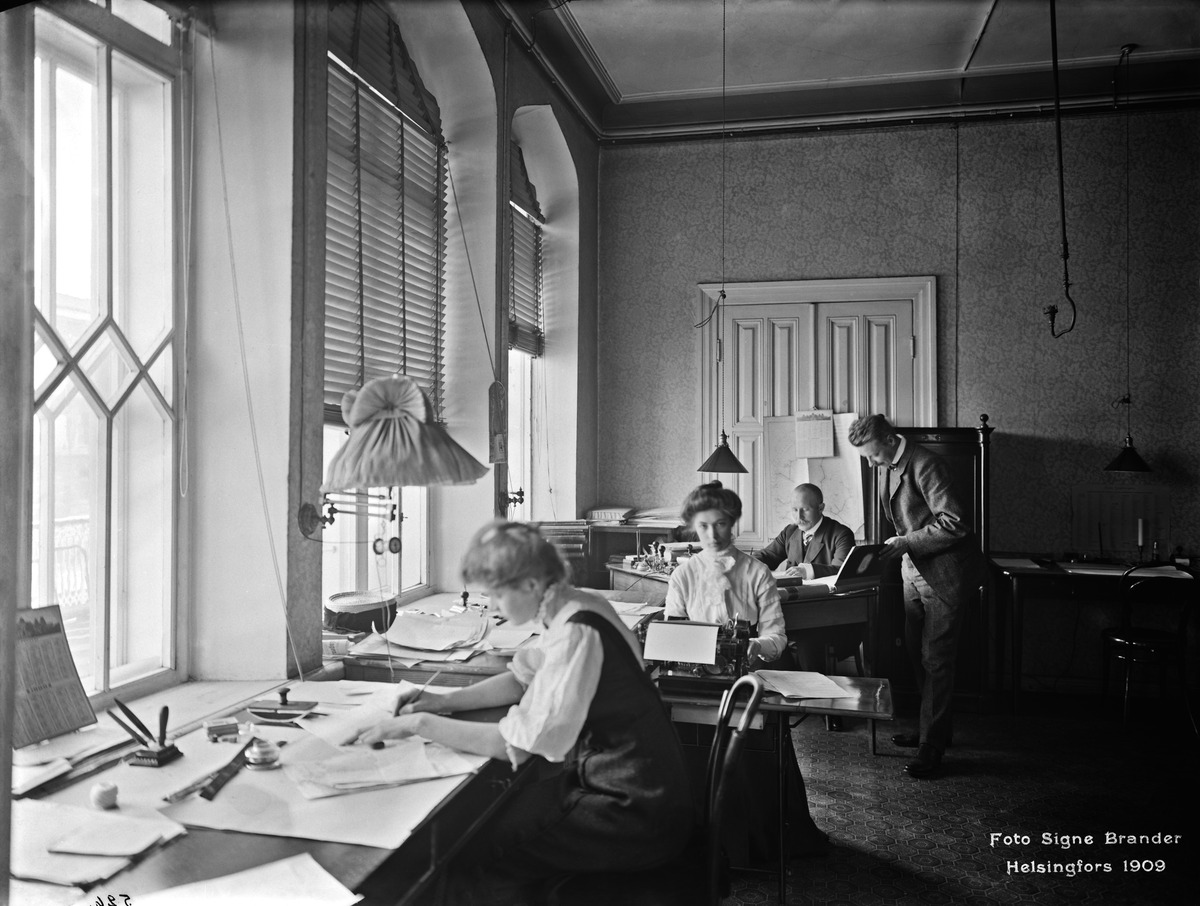
Vanha rautatieasema
sisällön kuvaus: Vanha rautatieasema.  Kamreerin konttori. mustavalkoinen
Kuvaaja: Brander, Signe, valokuvaaja
Ajankohta: kuvausaika 1909
Paikka: Suomi, Uusimaa, Helsinki, Kluuvi Helsinki
Aiheet: rautatiet, virkamiehet, naiset